College of Physicians & Surgeons of Mumbai

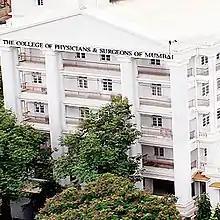
CPS House, Parel

In 1912, through its Governor, the British Government permitted to establish a Postgraduate Medical Institution in accordance with the Royal College of Surgeons of England. Dr. Rajab Ali Patel agreed to establish such a college by dropping the prefix 'Royal'. Hence the birth of the institution "College of Physicians and Surgeons", now popularly known as CPS. Initially, it was registered under the Bombay Society Act of 1860 in March 1913. Established as a sister institute to the Royal College of Surgeons in London, which dates back to the 14th century, CPS functions as an examining body and provides affiliations to different district and private hospitals and medical colleges.